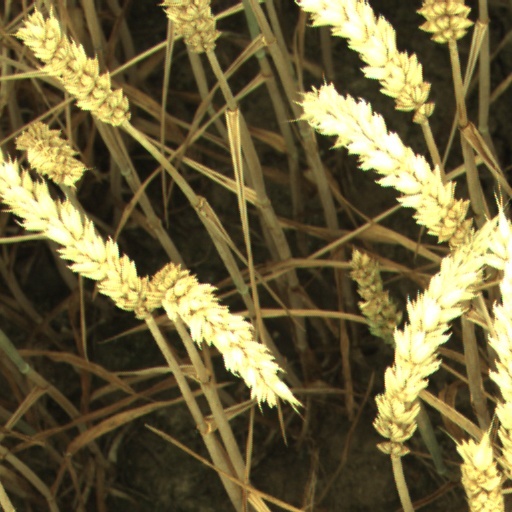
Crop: wheat